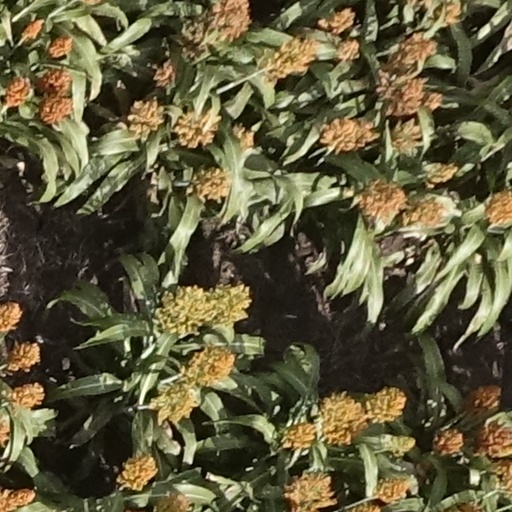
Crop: sorghum